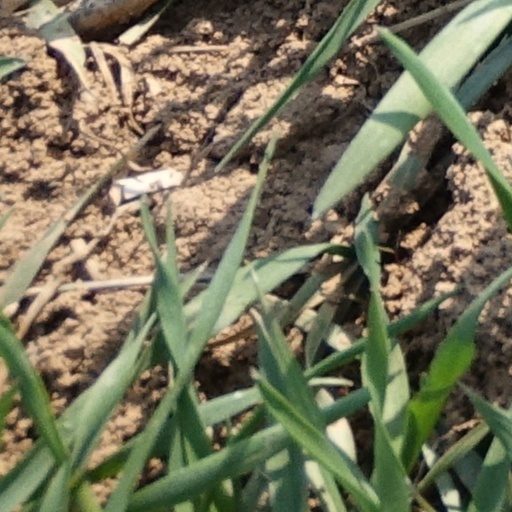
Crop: wheat